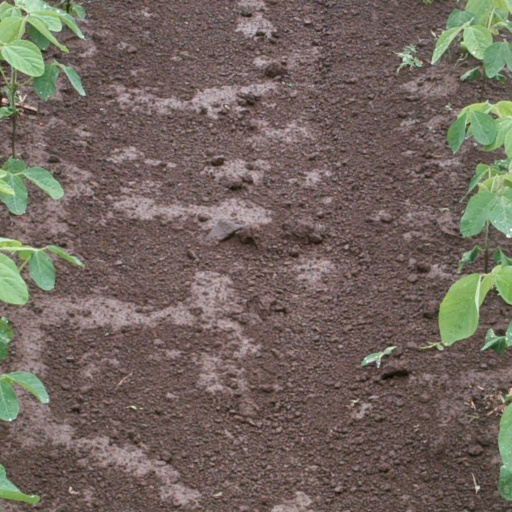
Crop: soybean